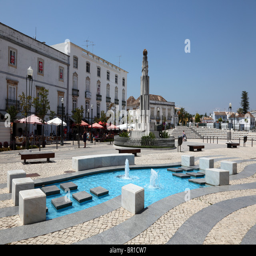
square in the old town